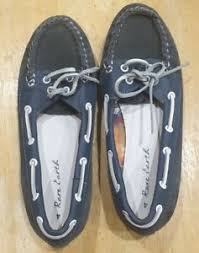
Label: Boat